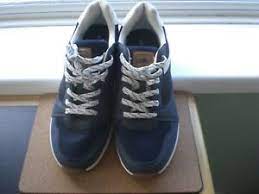
Label: Boat